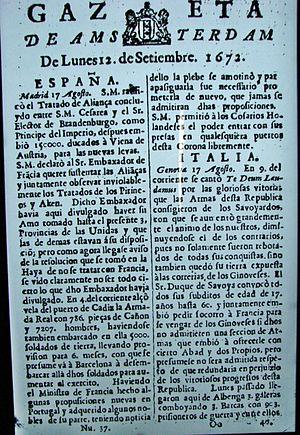
L'histoire des Juifs aux Pays-Bas commence après l'expulsion des Juifs d'Espagne en 1482, quand les premiers Marranes arrivent aux Pays-Bas en 1593 qu'une importante communauté juive se développe dans ce pays. Elle participe grandement à la prospérité du pays jusqu'au xxᵉ siècle quand elle est exterminée lors de l'occupation nazie du pays. Aujourd'hui, il subsiste une communauté juive d'environ 29 900 personnes.
La Gazeta de Amsterdam est un journal économique créé par les immigrés juifs d'origine portugaise réfugiés dans la métropole d'Amsterdam, dont une partie avait auparavant vécu en Espagne ou aux Pays-Bas français, après les deux moments forts de l'histoire des Juifs dits Portugais, 1497 et 1540.